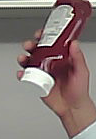
Product: heinz_ketchup